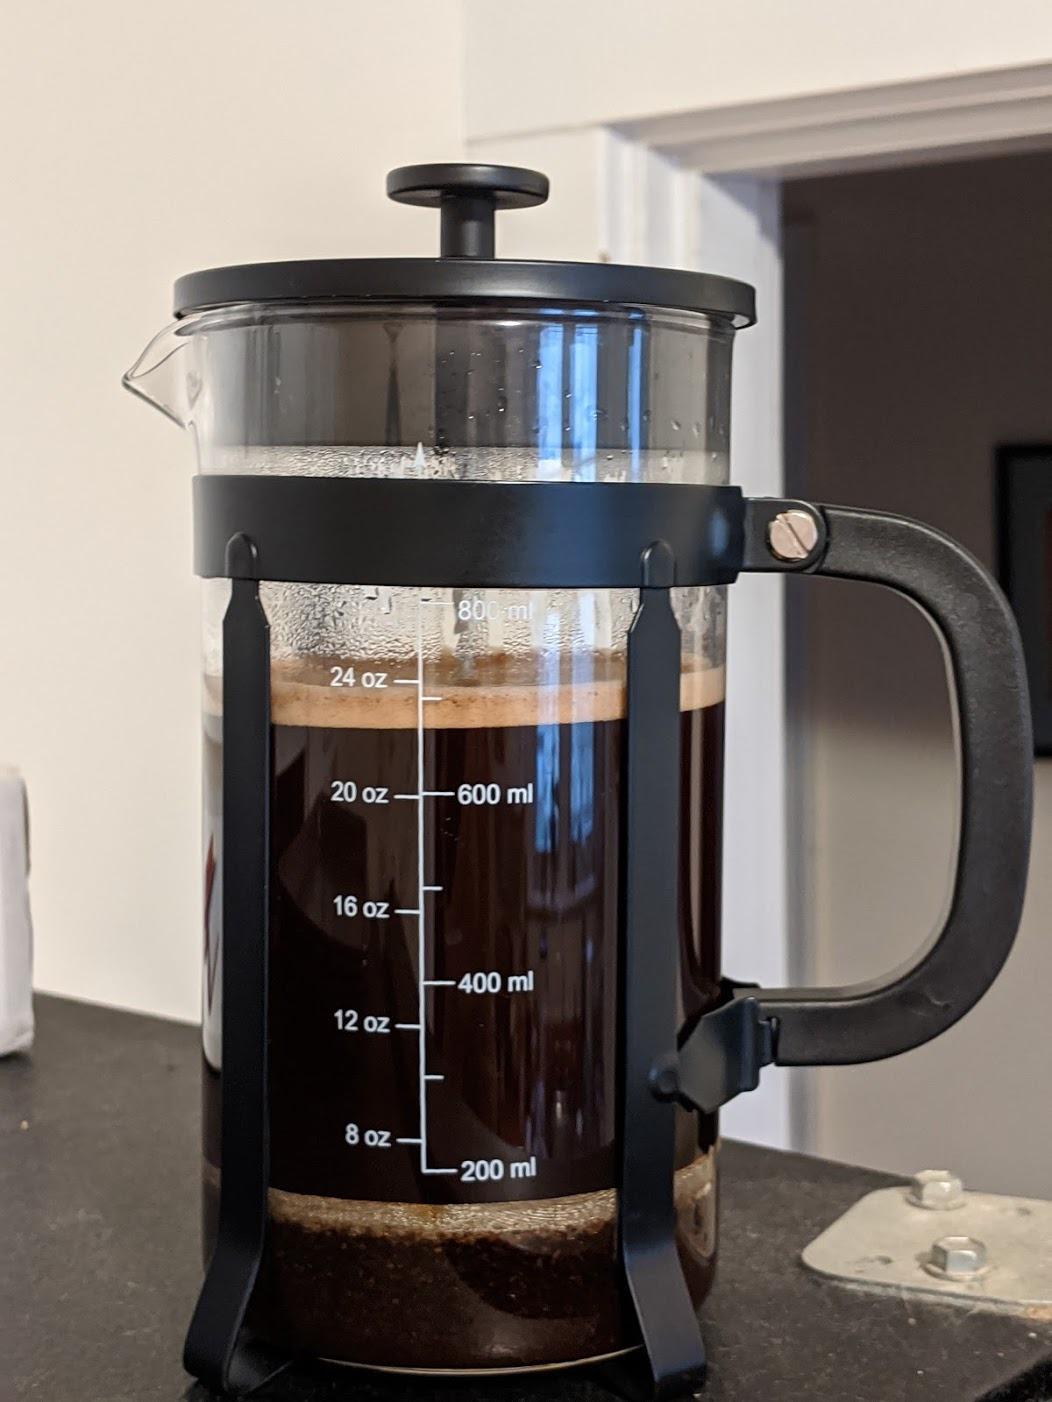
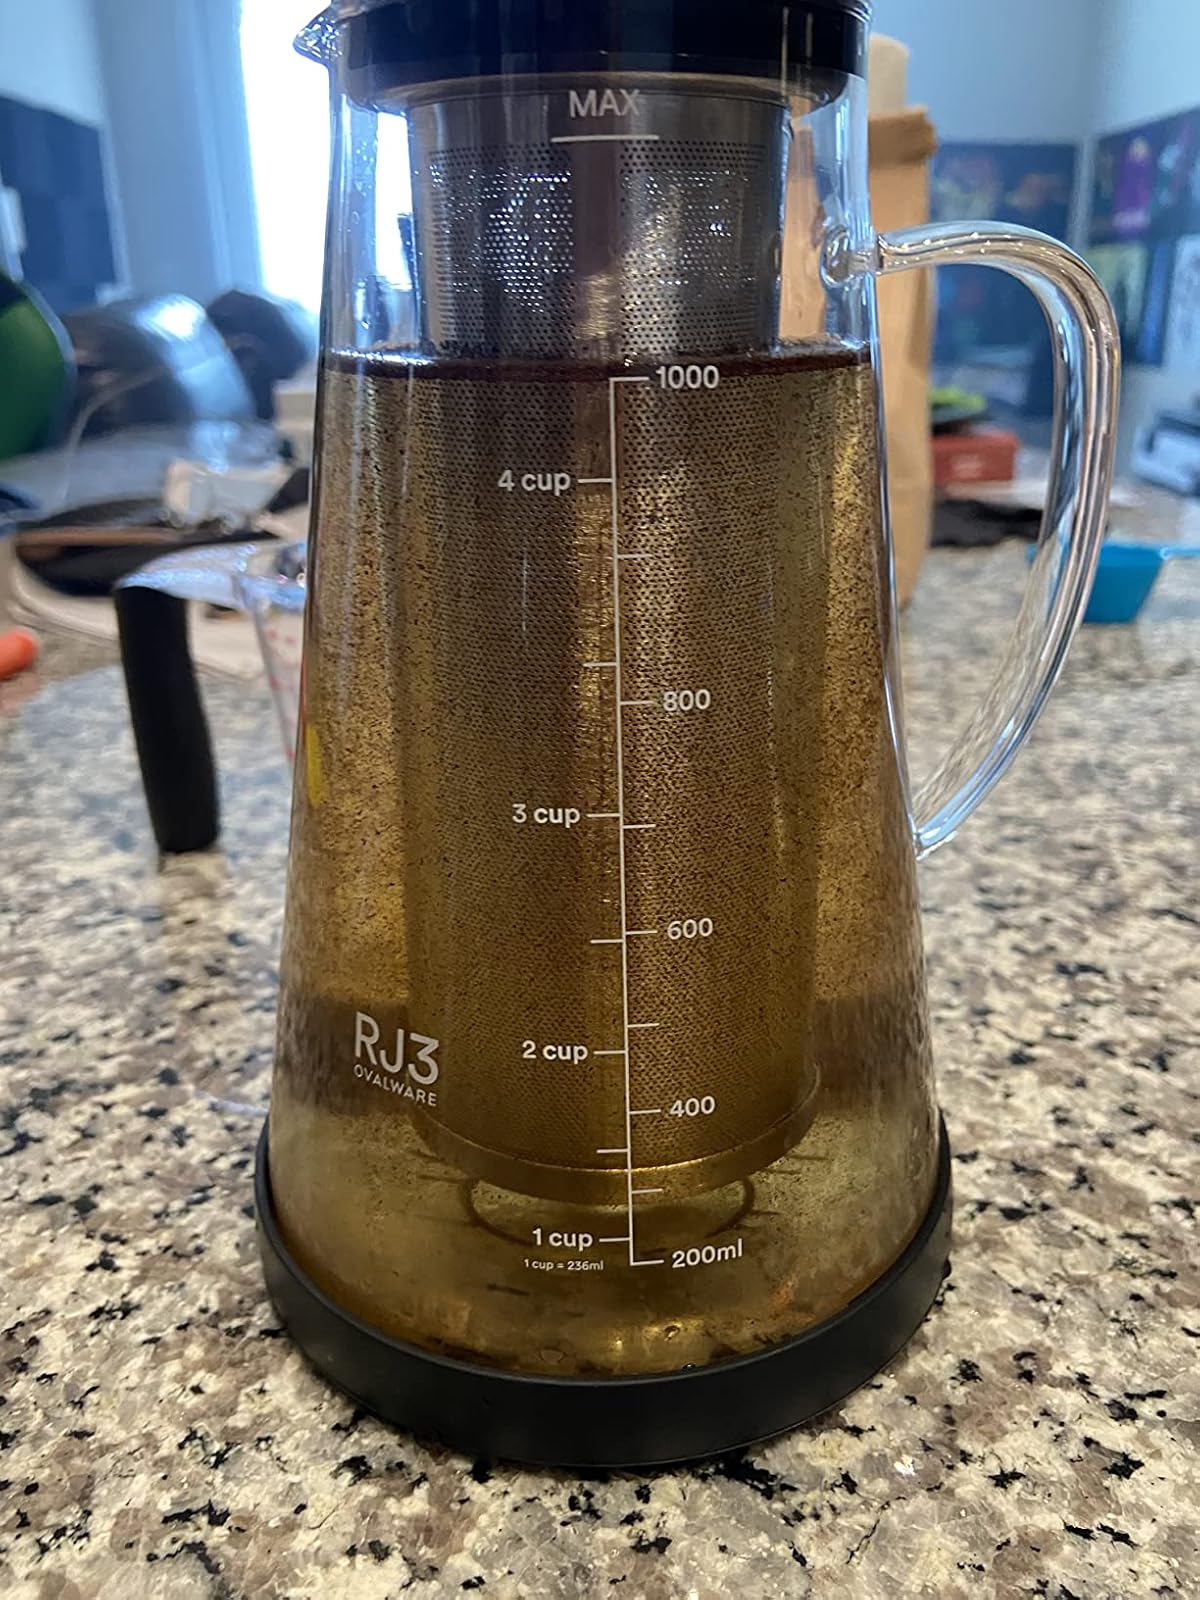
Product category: items_tea
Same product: no